Rosevale, Queensland

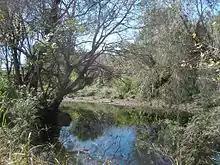
Bremer River, 2011

The Bremer River enters the locality from the south-west (Moorang) and exits to the north (Mount Walker West / Mount Walker).